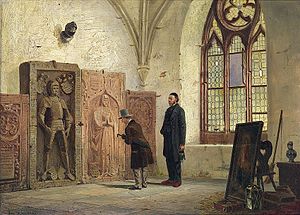
Vincent Lerche
Oldsaksgranskeren, maleri fra 1865.
Vincent Stoltenberg Lerche var en norsk maler.